Muskau Park

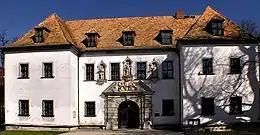
Old Castle

The works involved remodelling the Baroque "Old Castle" - actually a former castle gate - and the construction of a Gothic Revival chapel, an English cottage, several bridges, and an orangery designed by Friedrich Ludwig Persius. Pückler reconstructed the medieval fortress as the "New Castle", the compositional centre of the park, with a network of paths radiating from it and a pleasure ground influenced by the ideas of Humphry Repton, whose son John Adey worked at Muskau from 1822 on. The extensions went on until 1845, when Pückler because of his enormous debts was constrained to sell the patrimony. The next year it was acquired by Prince Frederick of the Netherlands, who employed Eduard Petzold, Pückler's disciple and a well-known landscape gardener, to complete his design. Upon his death in 1881, he was succeeded by his daughter Princess Marie, who sold the estates to the Arnim family.